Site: brandenburg
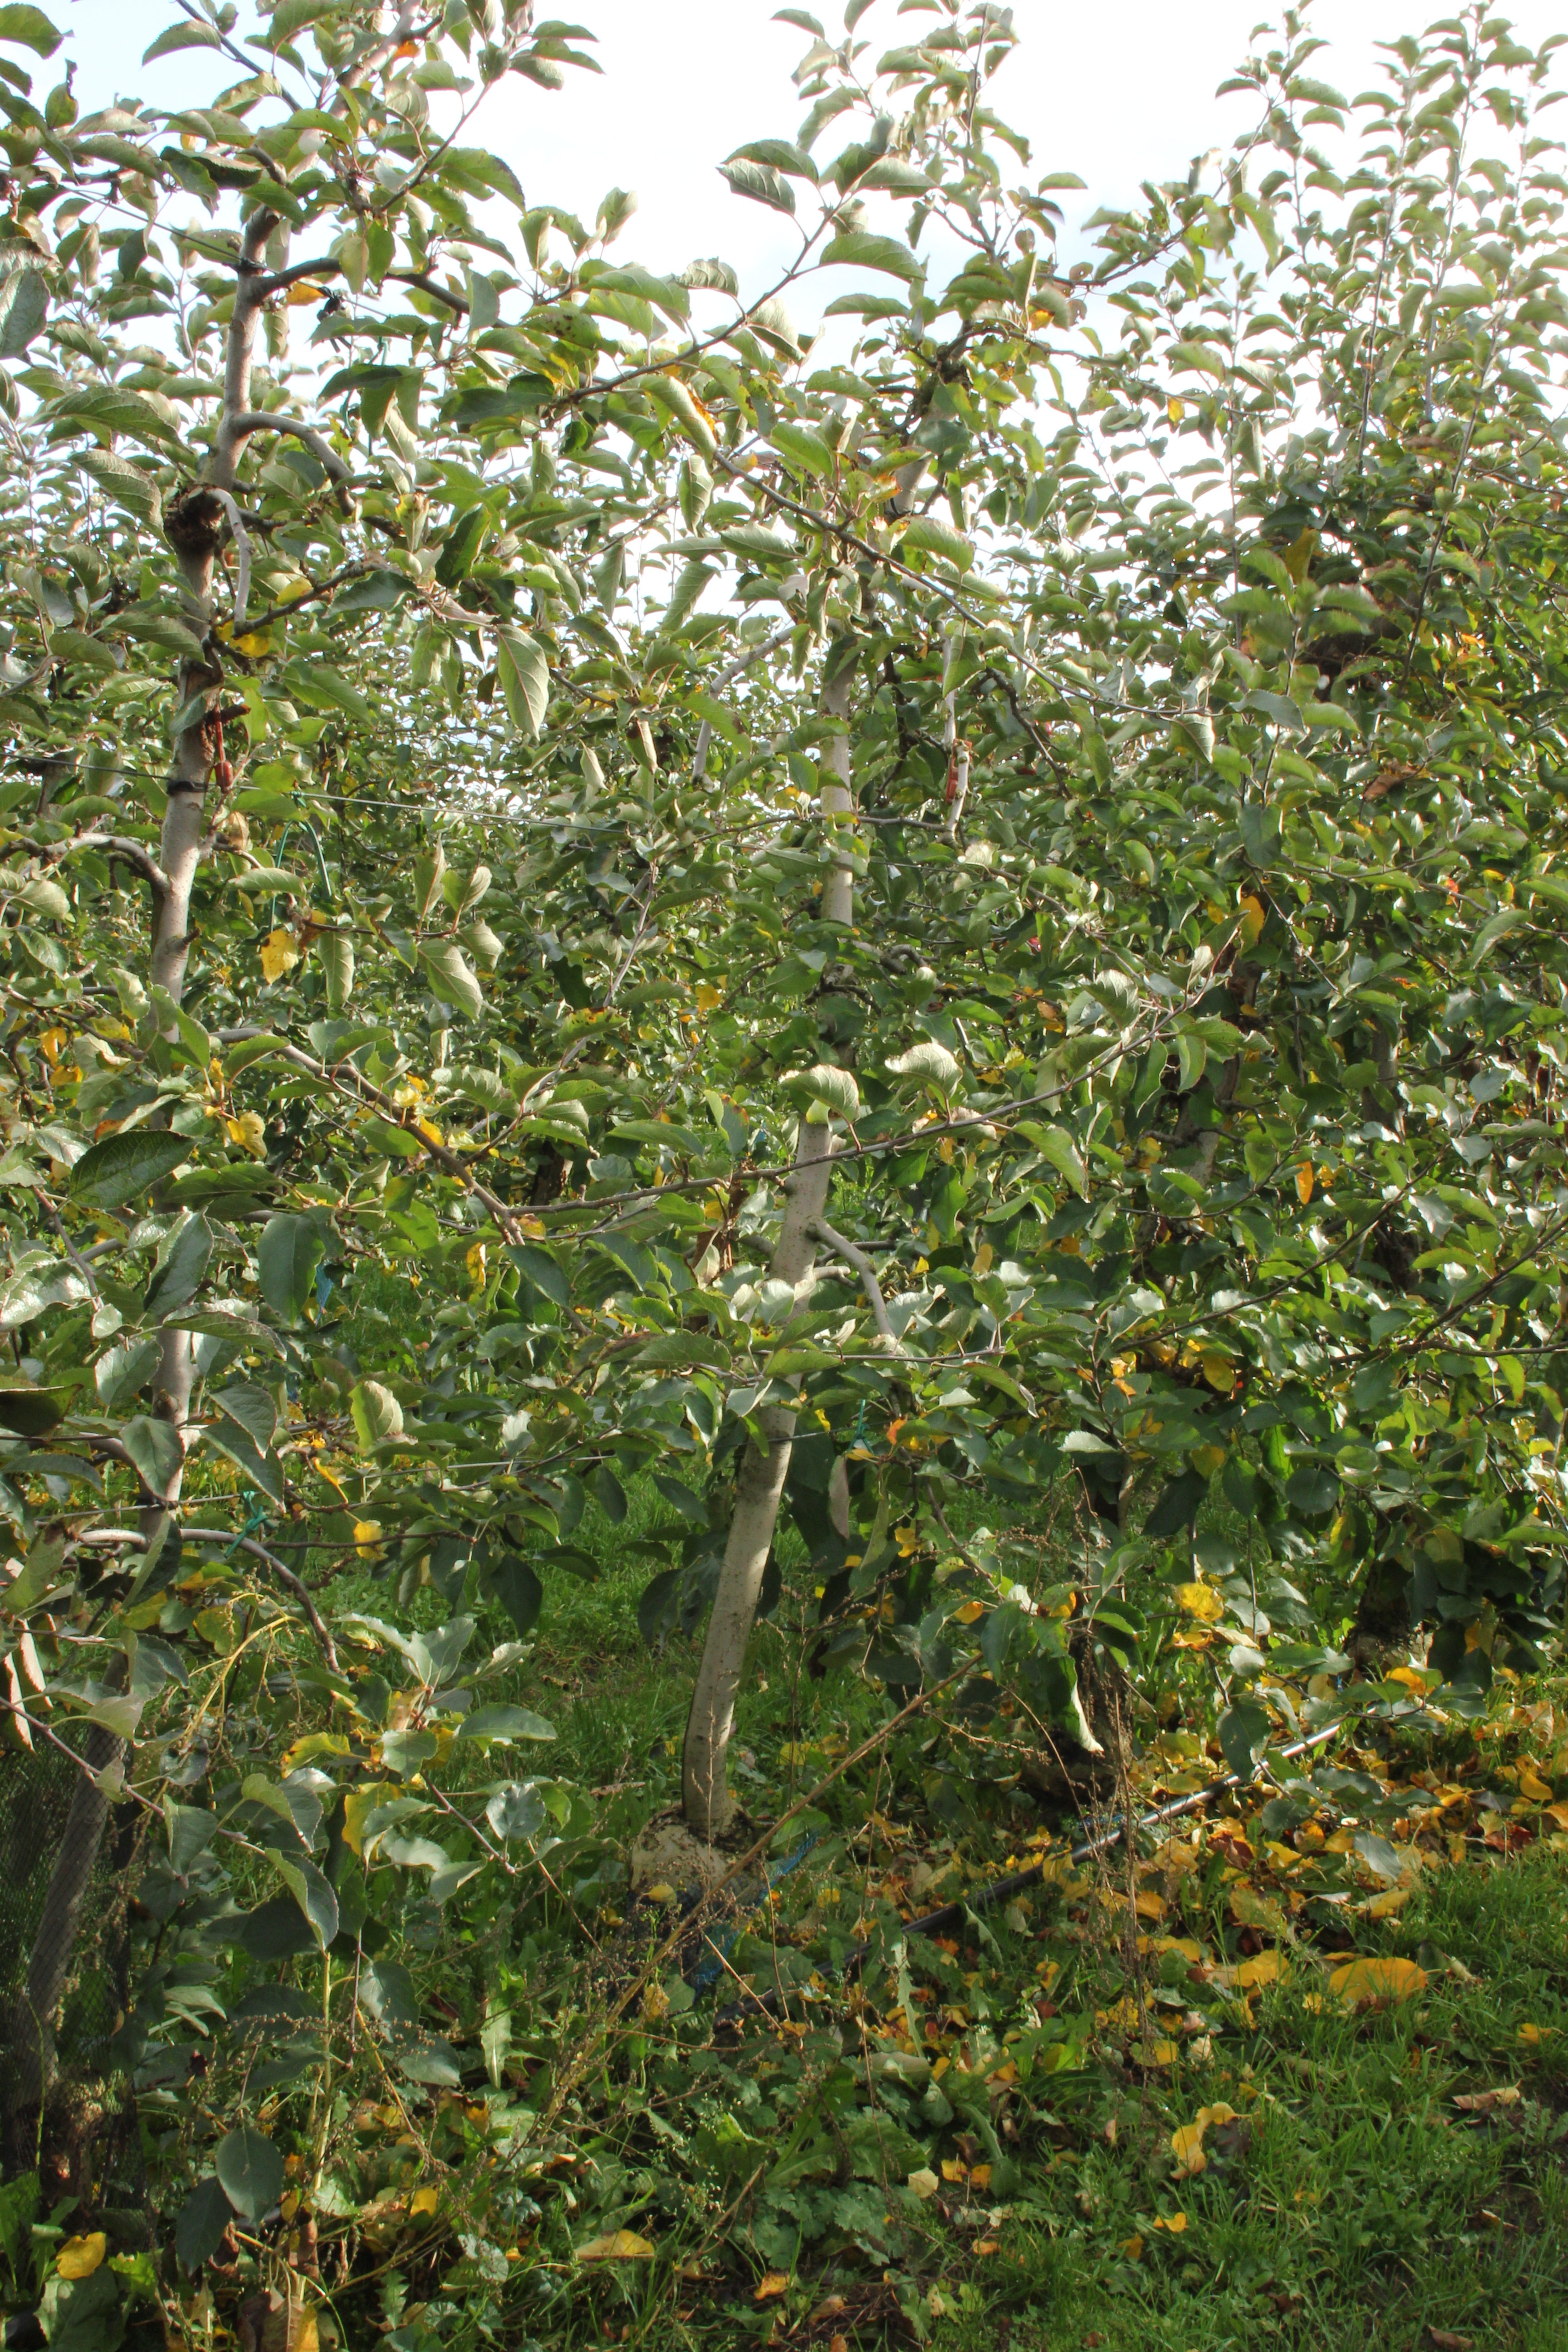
Growth stage (BBCH 91): Senescence, beginning of dormancy